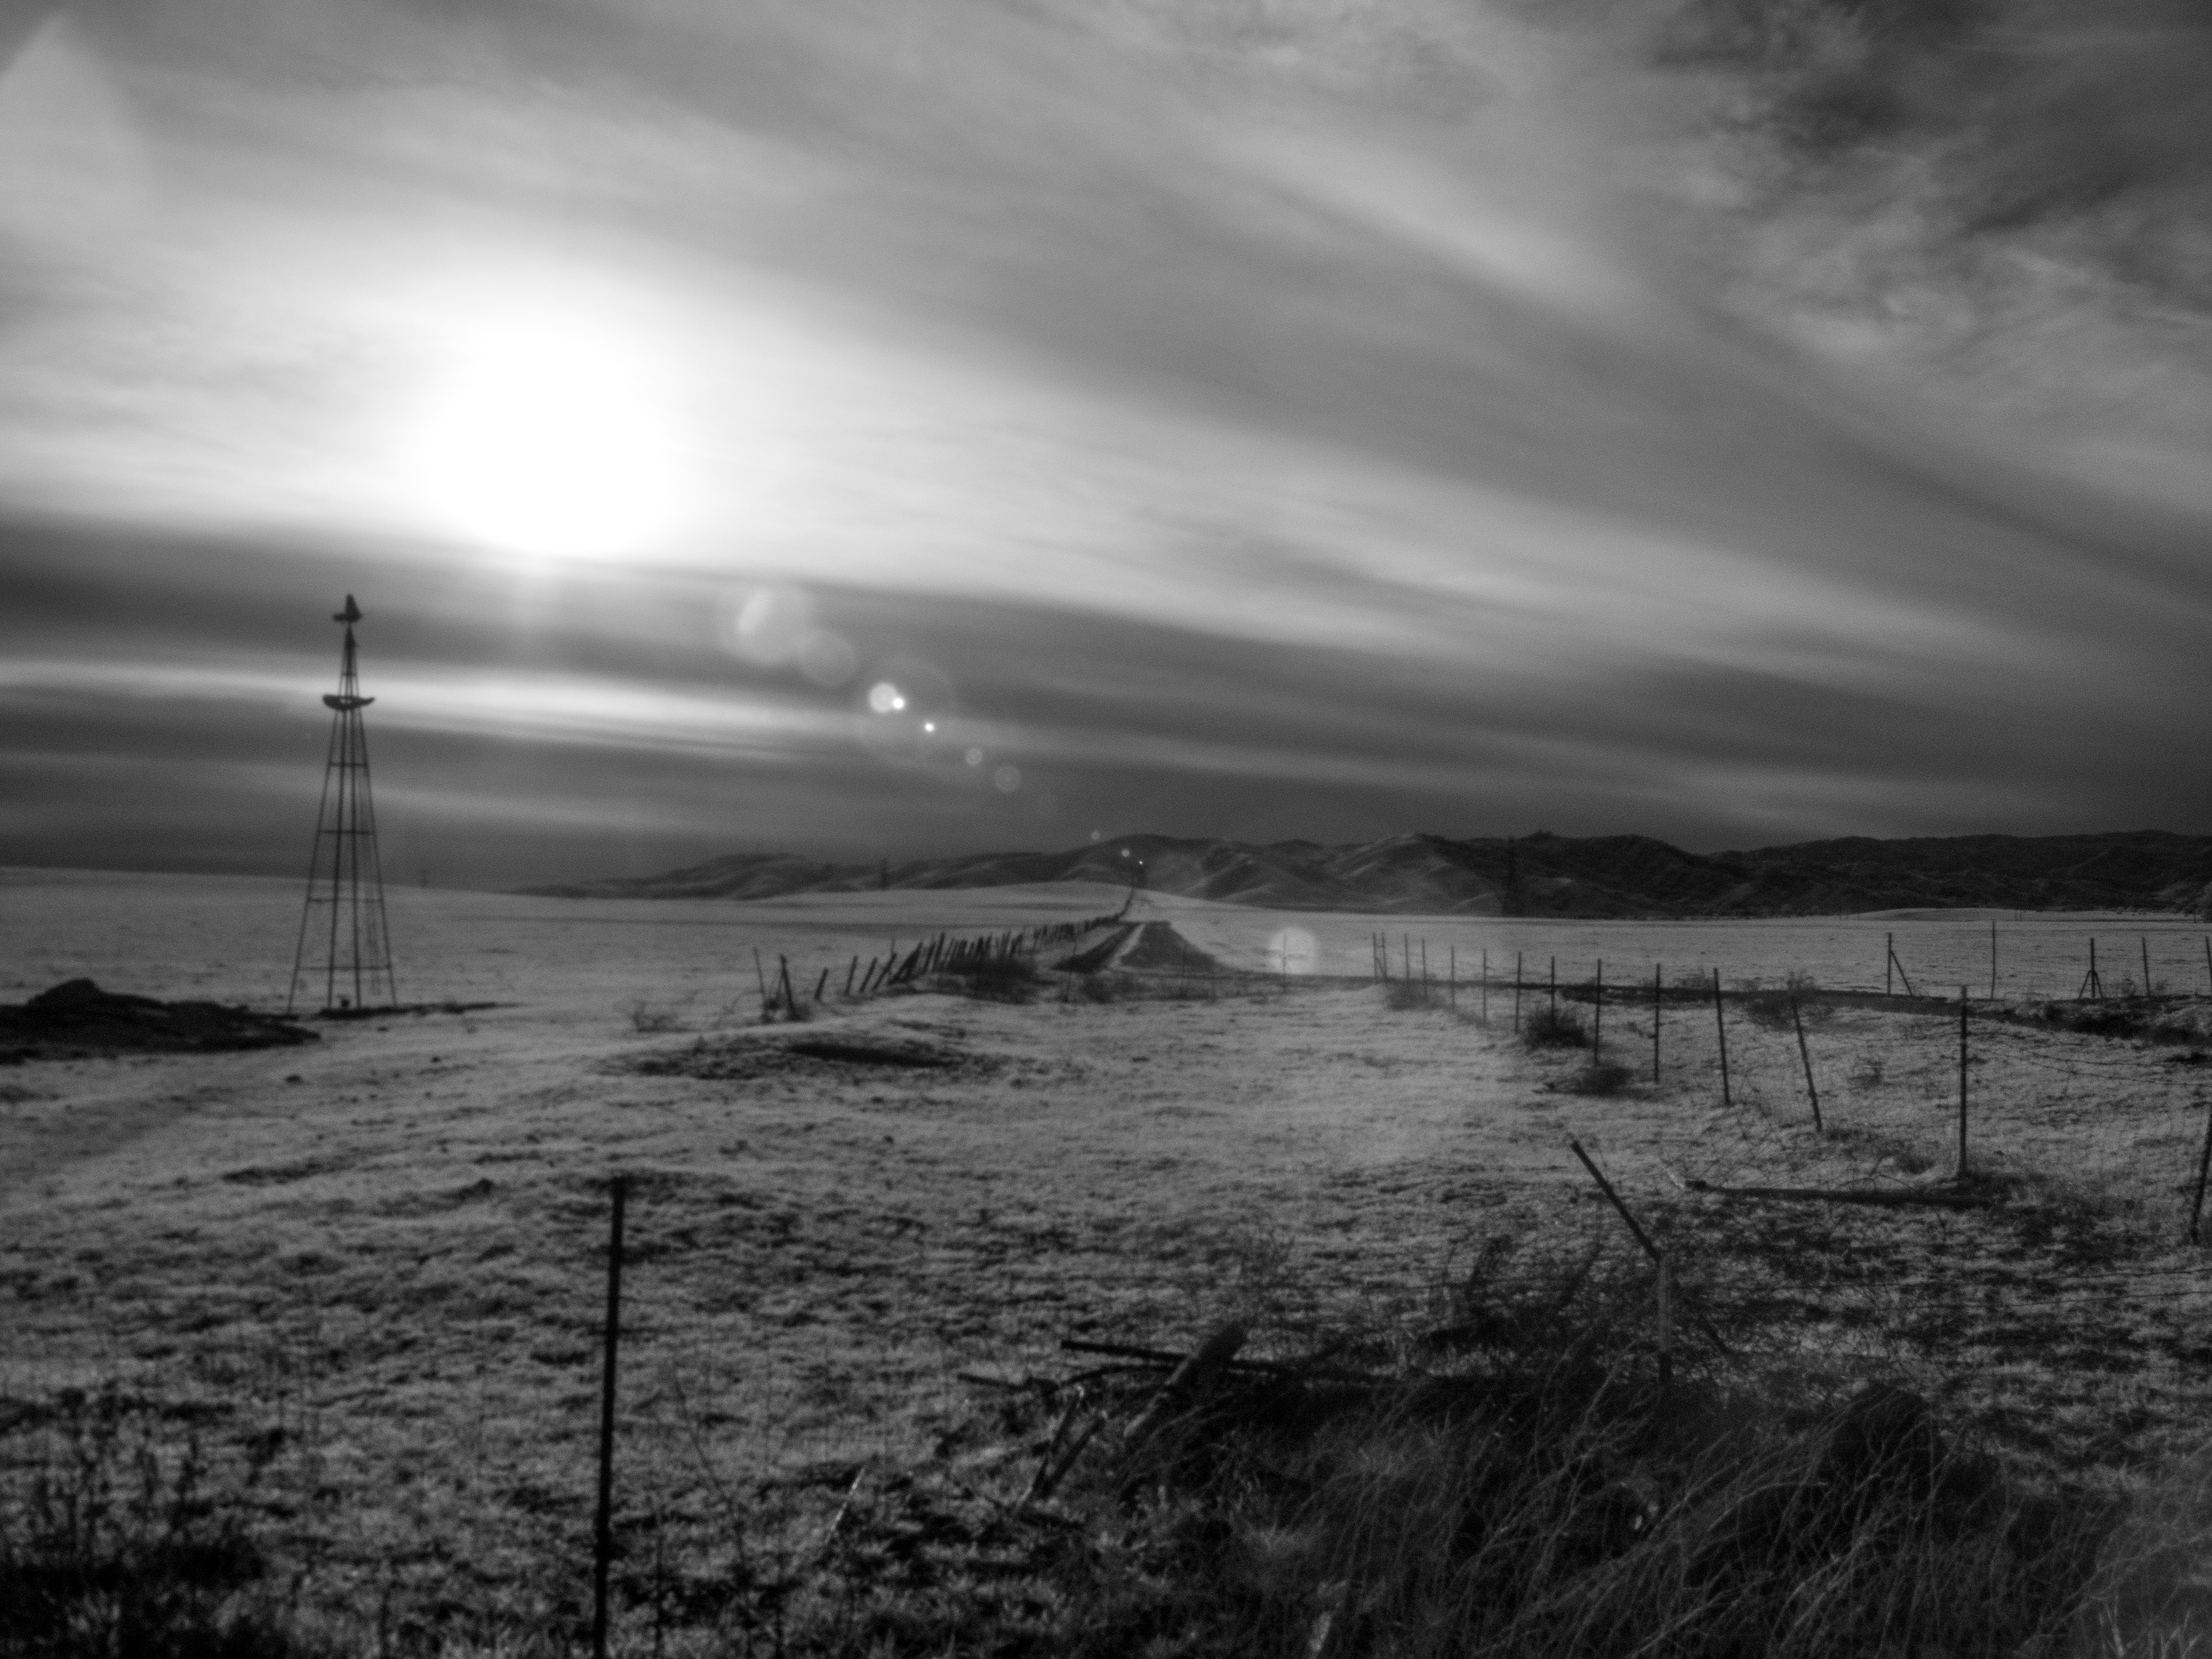
sea, nature, horizon, snow, light, cloud, black and white, sky, sun, mist, photography, sunlight, morning, wind, dawn, atmosphere, dusk, weather, darkness, monochrome, cool image, meteorological phenomenon, monochrome photography, atmospheric phenomenon